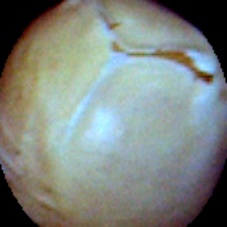
Label: Skin-damaged